Četverored

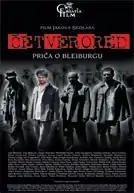

Četverored is 1999 Croatian drama war film directed by Jakov Sedlar. Based on the novel of the same name by Ivan Aralica, the plot of the film deals with the Bleiburg massacre. It was the first film to deal with the subject, formerly a taboo topic under the Communist government. "Četverored" was aired on television only a week after its theatrical release in Zagreb, in what was characterised by part of the public as an electoral ploy to support the ruling Croatian Democratic Union (HDZ), which subsequently lost the 2000 elections.